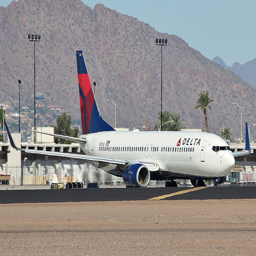
A white, blue and red plane with a mountain in the background.
A Delta plan sitting on the runway with mountains behind.
There is a white red and blue delta plane at the airport
A white plane with a blue and red tail sitting on the tarmac of an airport.
A very large commercial air plane on the tarmac.